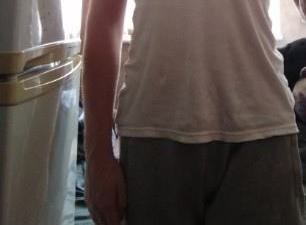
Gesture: no_gesture